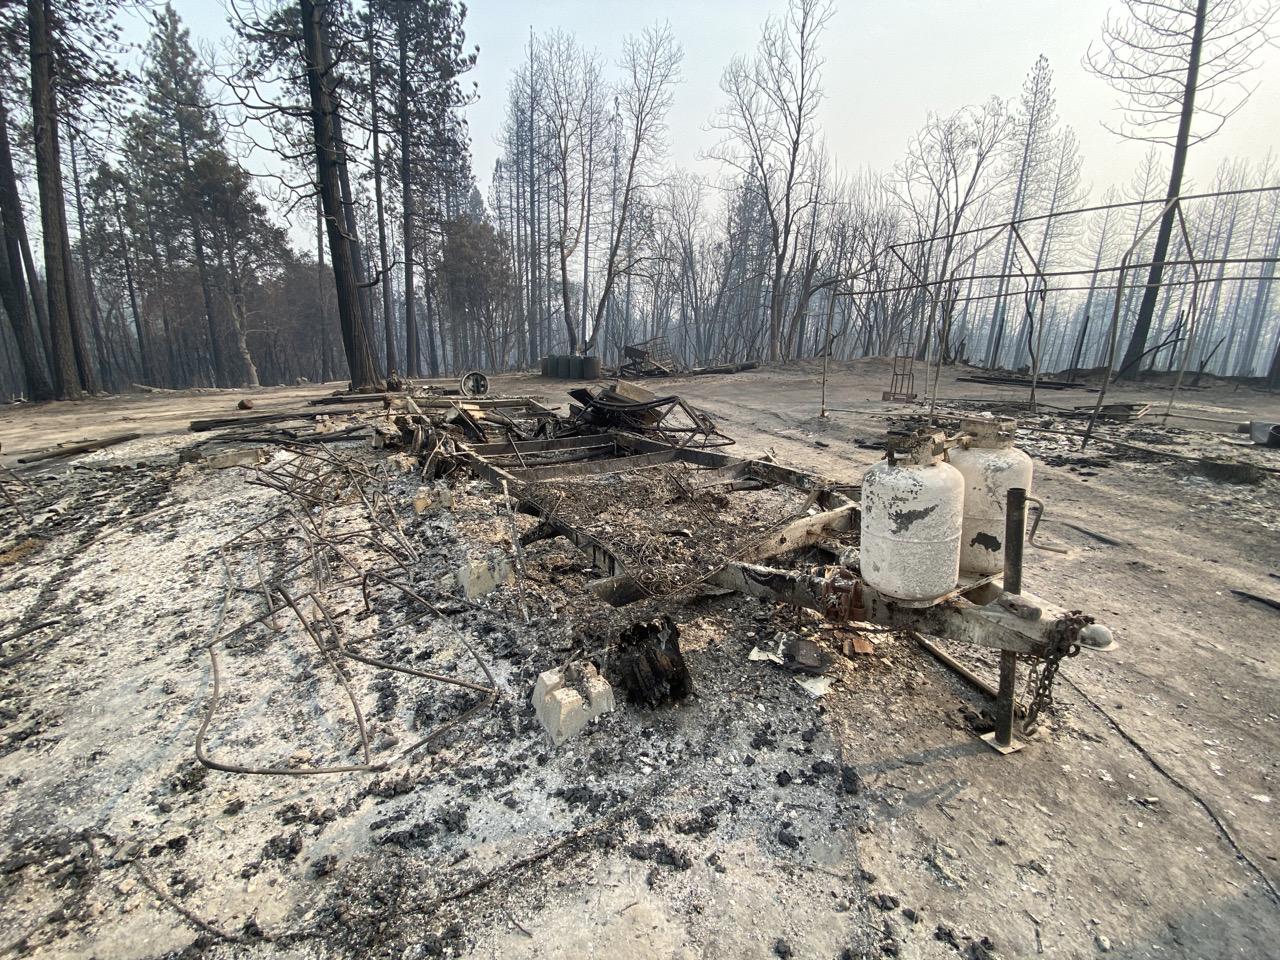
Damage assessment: destroyed